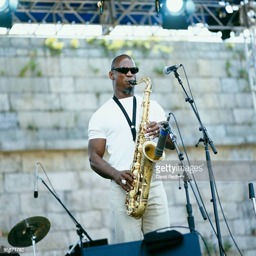
funk artist performs on stage at festival held